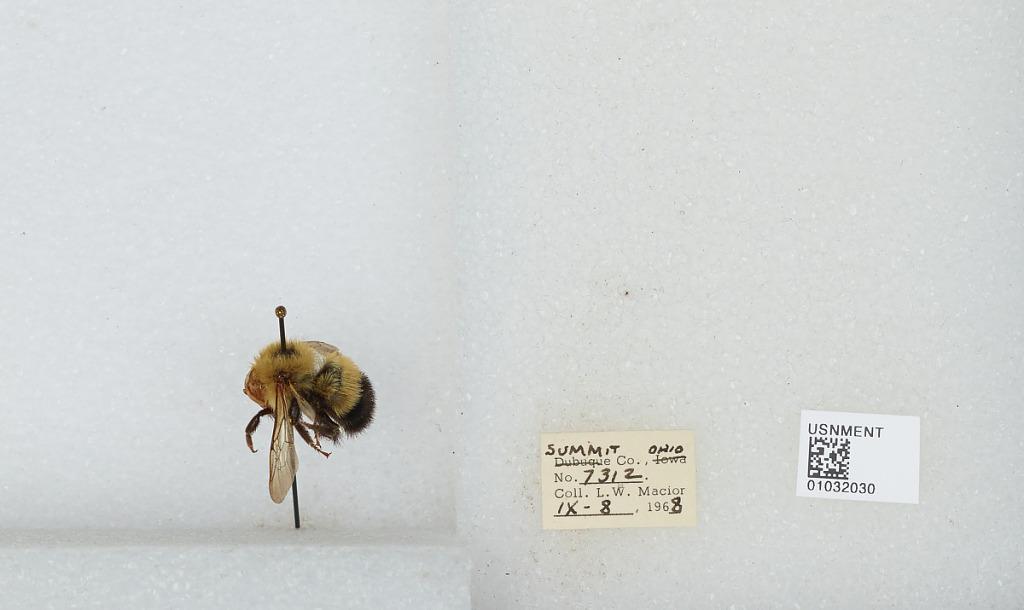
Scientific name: Bombus (Pyrobombus) vagans vagans Smith
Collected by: L. Macior
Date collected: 1968-9-8
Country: United States
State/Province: Ohio
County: Summit
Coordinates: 41.0917, -81.5594